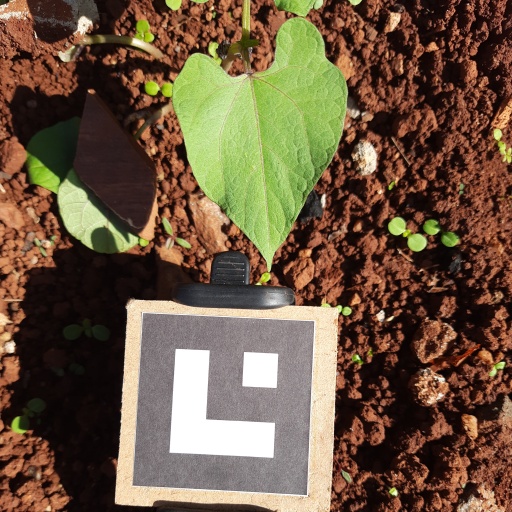
Observations: wavy surface, no eating holes, under sunlight